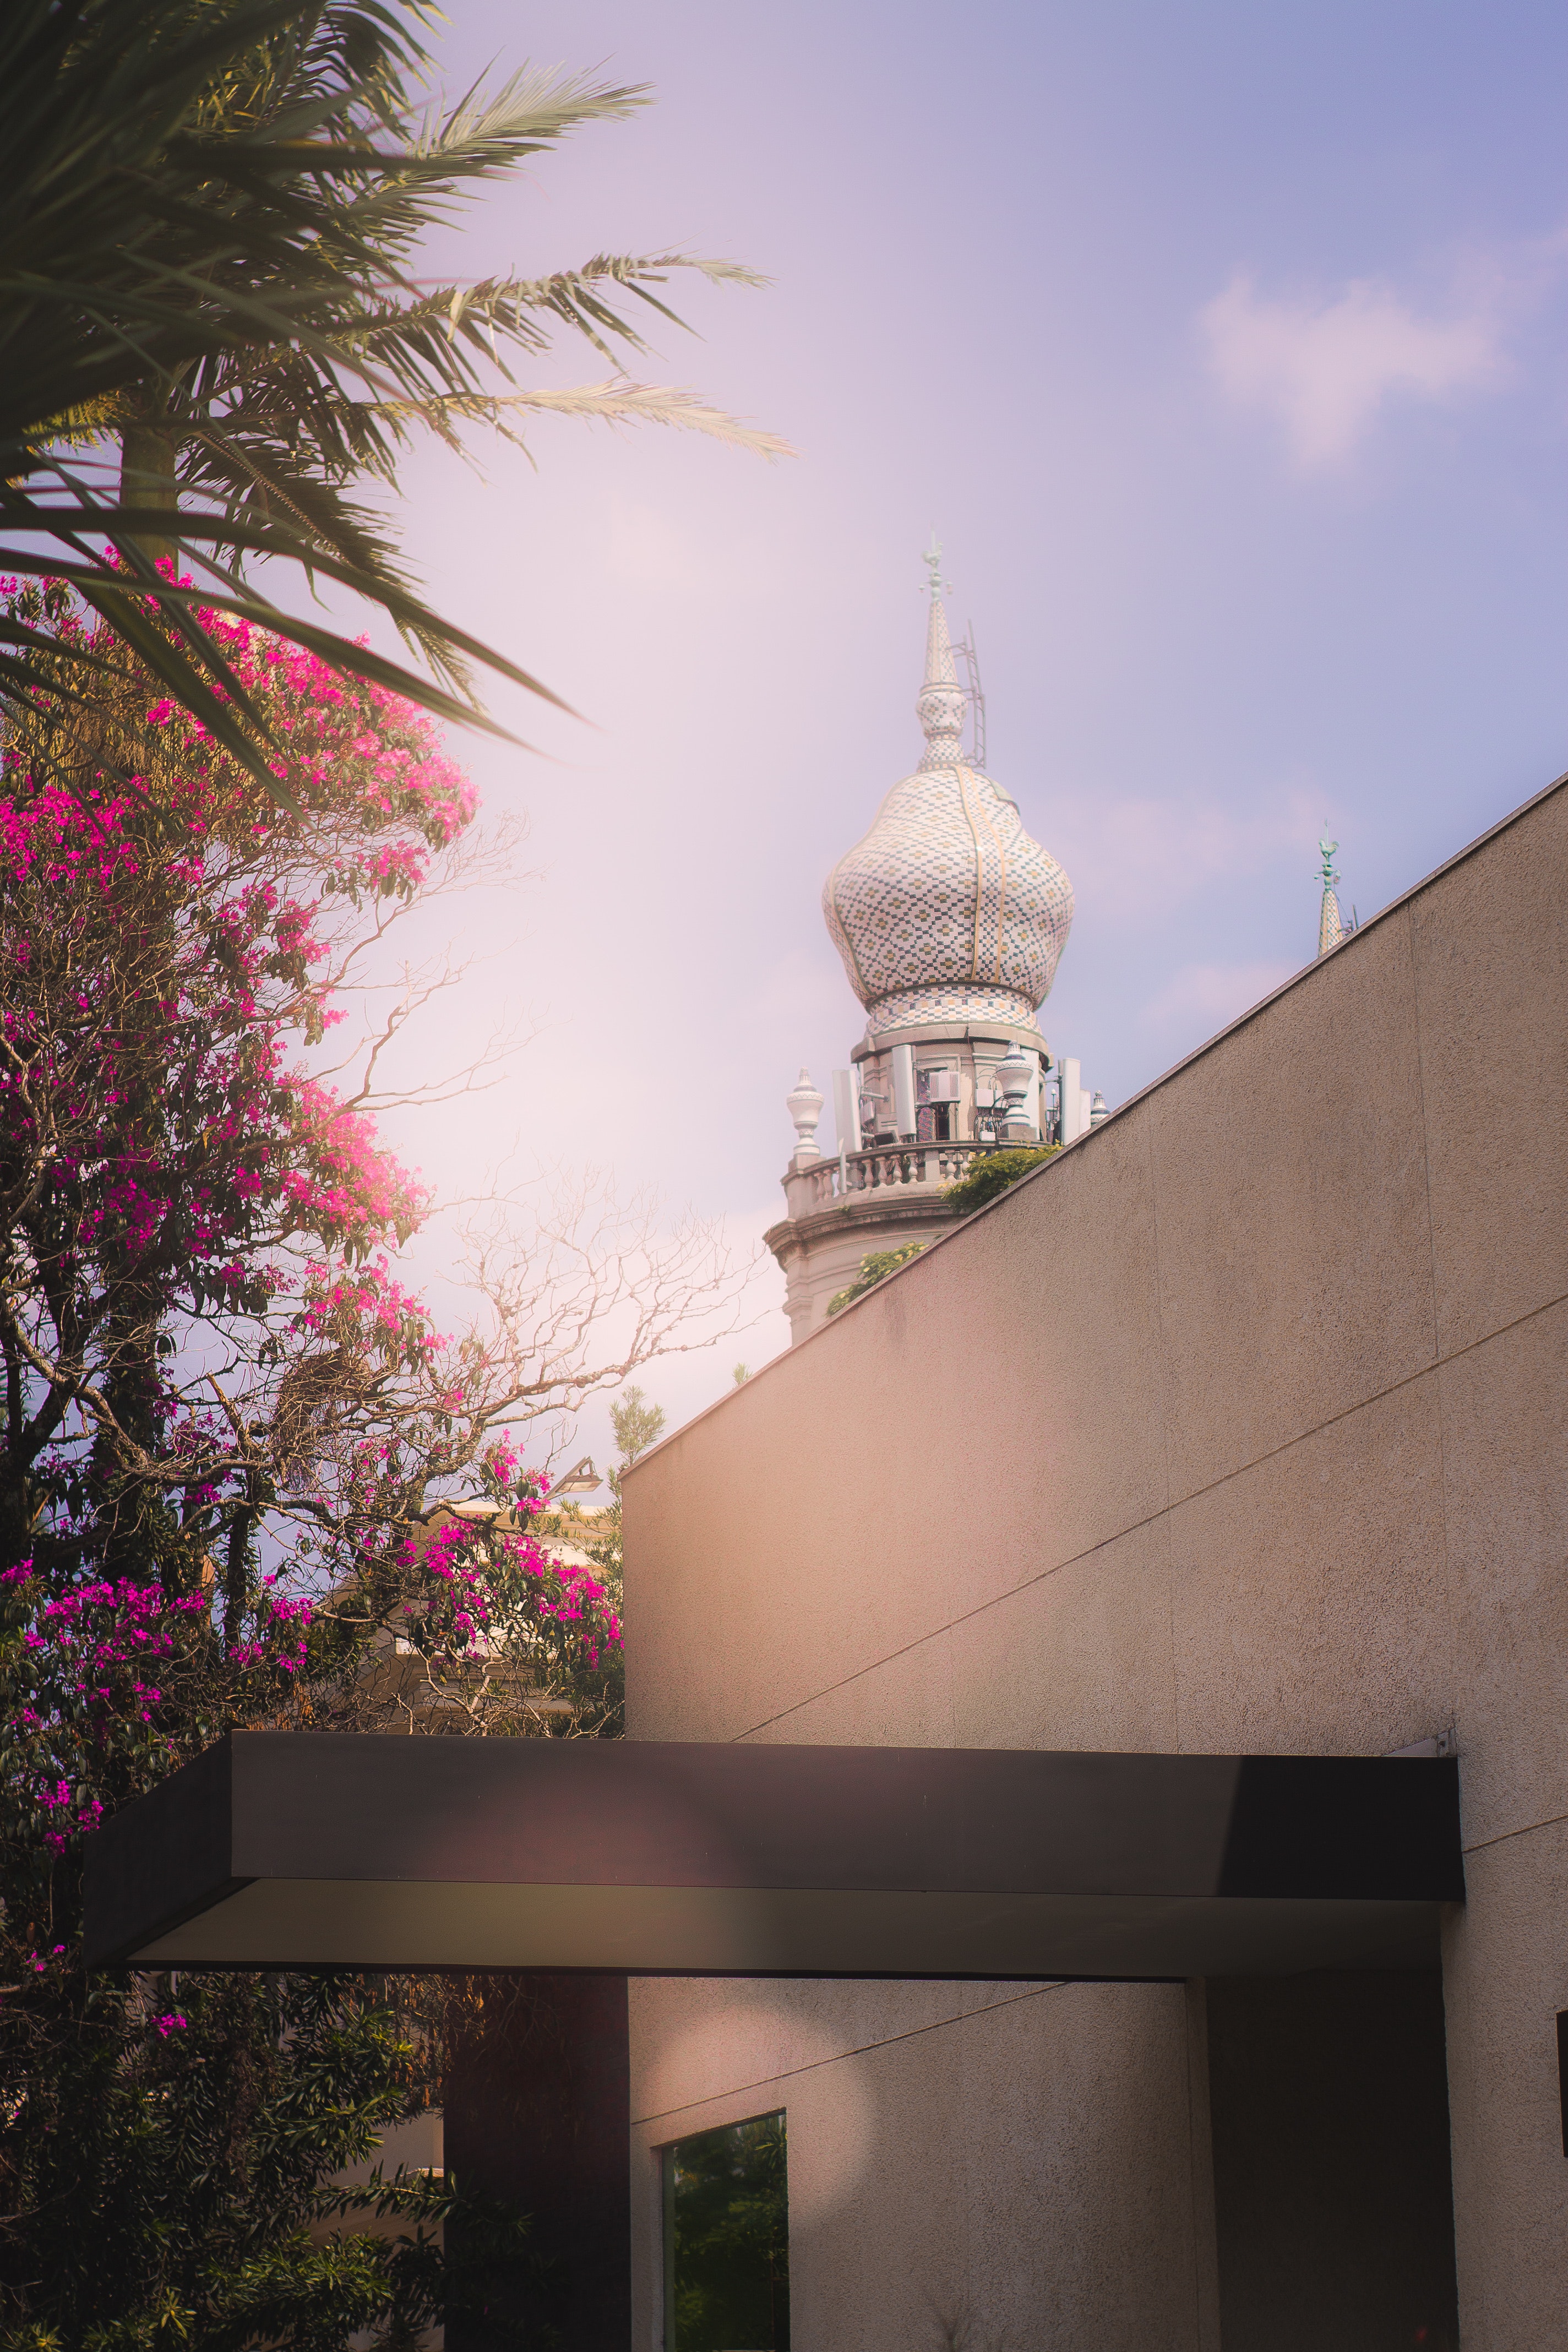
sky, pink, architecture, tree, building, morning, cloud, leaf, place of worship, dome, plant, house, palm tree, arecales, flower, city, vacation, steeple, tourism